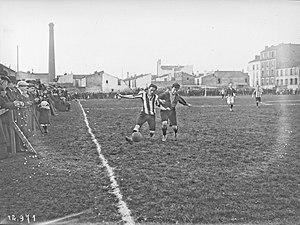
Match de football à Levallois le 19 mars 1911 entre l'Union sportive de Clichy et l'Union sportive tourquennoise. Victoire 3-0 de l'US Clichy (source
L'Union sportive et amicale de Clichy, abrégée en USA Clichy, est un club de football français fondé en 1900 et basé à Clichy dans les Hauts-de-Seine.